Huangxing Road station

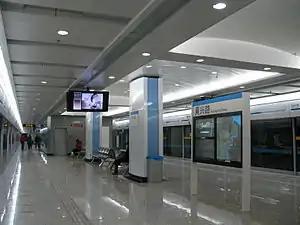
Station platform

Huangxing Road is a station on Shanghai Metro Line 8. It began operation on December 29, 2007.